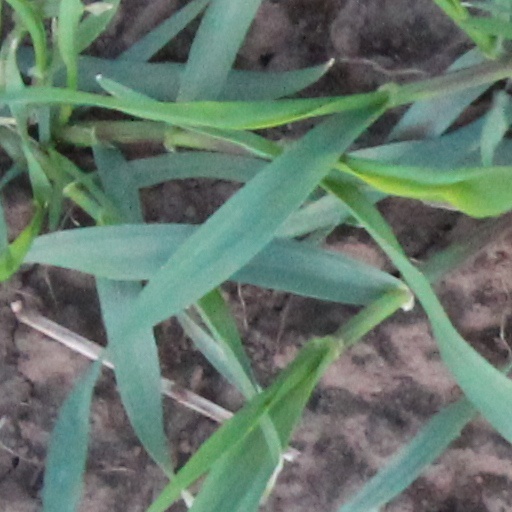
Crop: wheat